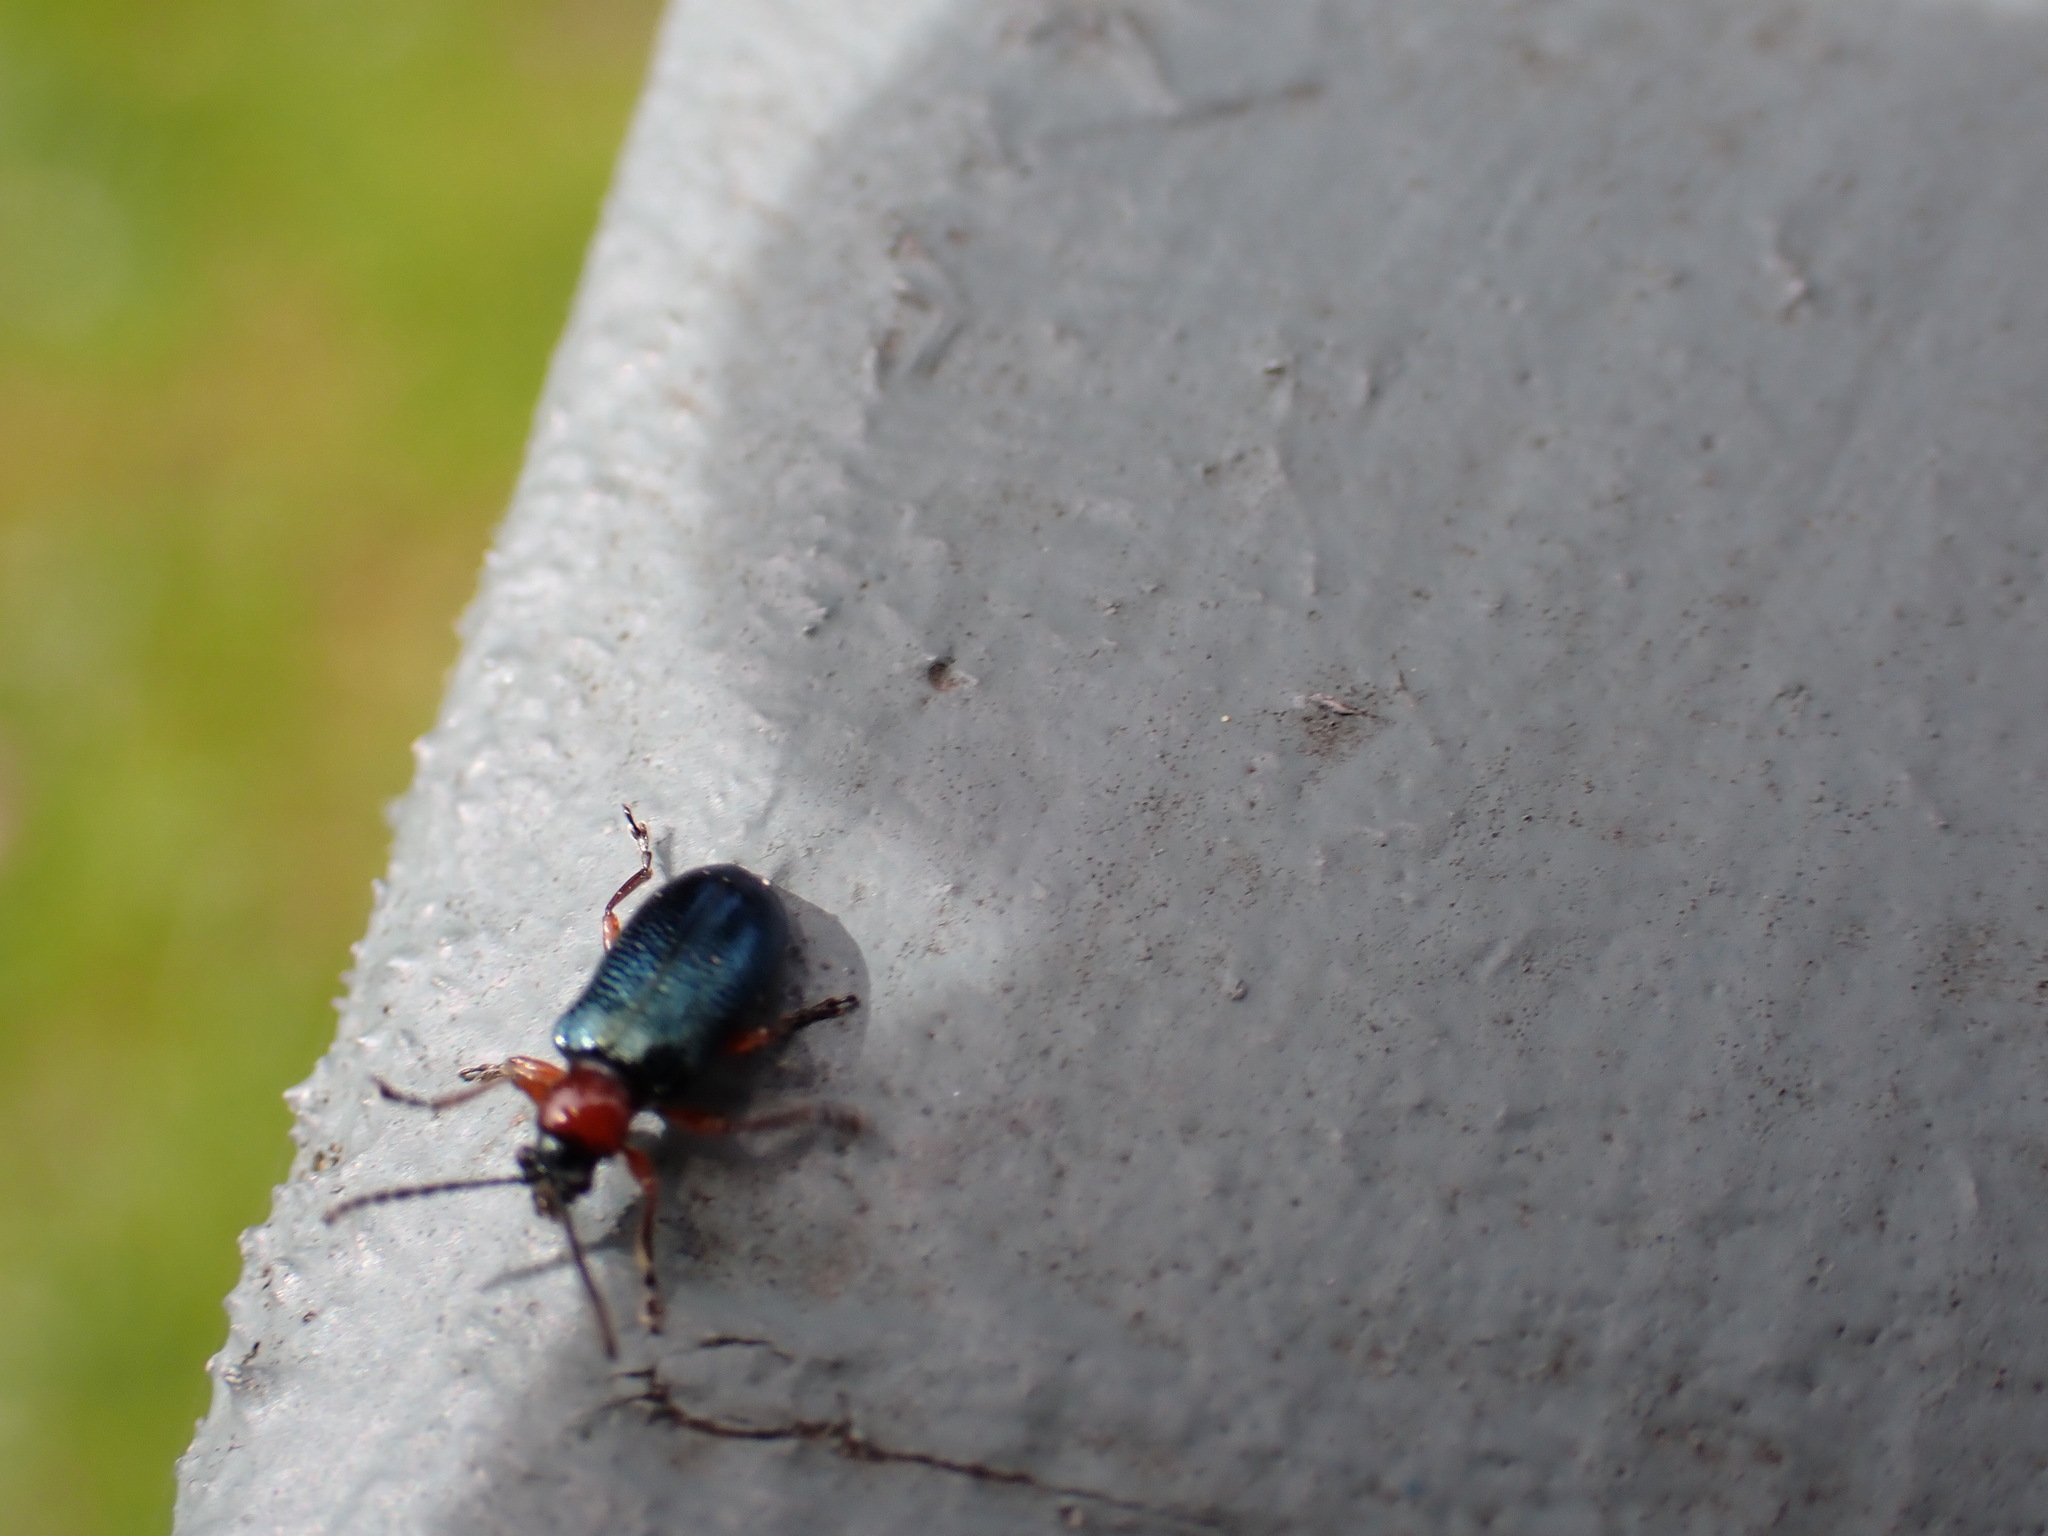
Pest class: cereal_leaf_beetle